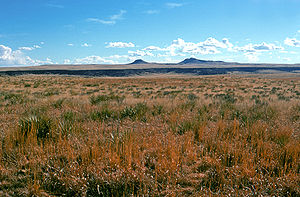
United States National Forest / United States National Grassland
Kiowa National Grassland i New Mexico.
United States National Forest er en klassifikation af visse føderalt ejede landområder i USA. Systemet blev oprettet i 1891. National Forest-områder består typisk af skov og skovlignende områder, der styres og administreres af United States Forest Service, under det amerikanske Department of Agriculture i modsætning til fx USA's nationalparker, National Monuments mm., der styres af National Park Service, som hører under Department of the Interior.